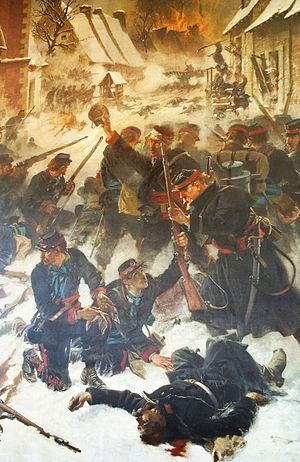
Bapaume extrait du tableau de la bataille de Bapaume
La bataille de Bapaume eut lieu le 3 janvier 1871, durant la guerre franco-allemande lorsque les Français tentèrent de mettre fin au siège de Péronne. Elle se déroula près de Bapaume dans le Pas-de-Calais et se termina par un demi succès de l'Armée du Nord.
Bapaume est une commune française située dans le département du Pas-de-Calais en région Hauts-de-France.
Algérie : révolte des Spahis de la région de Constantine à la fin du mois.
3 janvier : succès de l'armée du Nord à Bapaume. Le général Faidherbe n'exploite pas sa victoire.